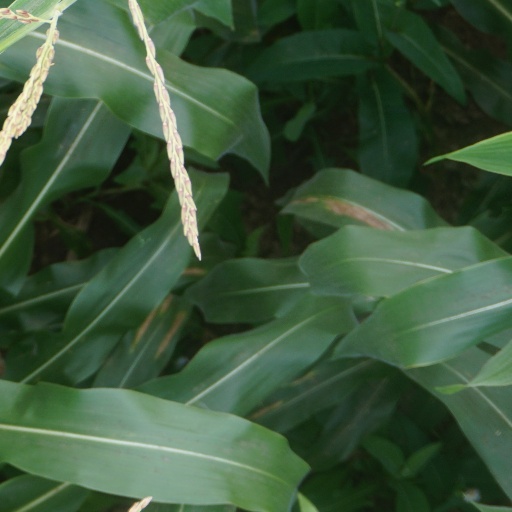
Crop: maize; corn